Wingecarribee Shire

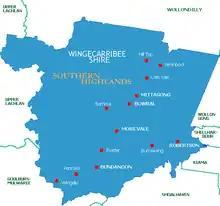
General Map of the Wingecarribee Shire & Southern Highlands.

Wingecarribee Shire is composed of nine councillors elected proportionally. All councillors are elected for a fixed four-year term of office. The mayor is elected by the councillors at the first meeting of the council. The most recent election was held on 10 September 2016. The council was suspended by the Minister for Local Government and gazetted on 12 March 2021 at 12:35pm.